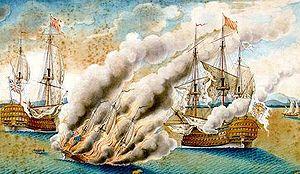
Louis-Armand de La Poype, marquis de Vertrieux dit « La Poype-Vertrieux », né le 2 février 1721 à Paris et mort le 12 mai 1801 à Londres, est un officier de marine et homme politique français des XVIIIᵉ et XIXᵉ siècles. Il sert dans la marine royale et prend sa retraite avec le grade de chef d'escadre. Pendant la Révolution de 1789, il est député électeur de la noblesse pour la sénéchaussée de Toulon.
Cette page concerne l’année 1744 du calendrier grégorien.